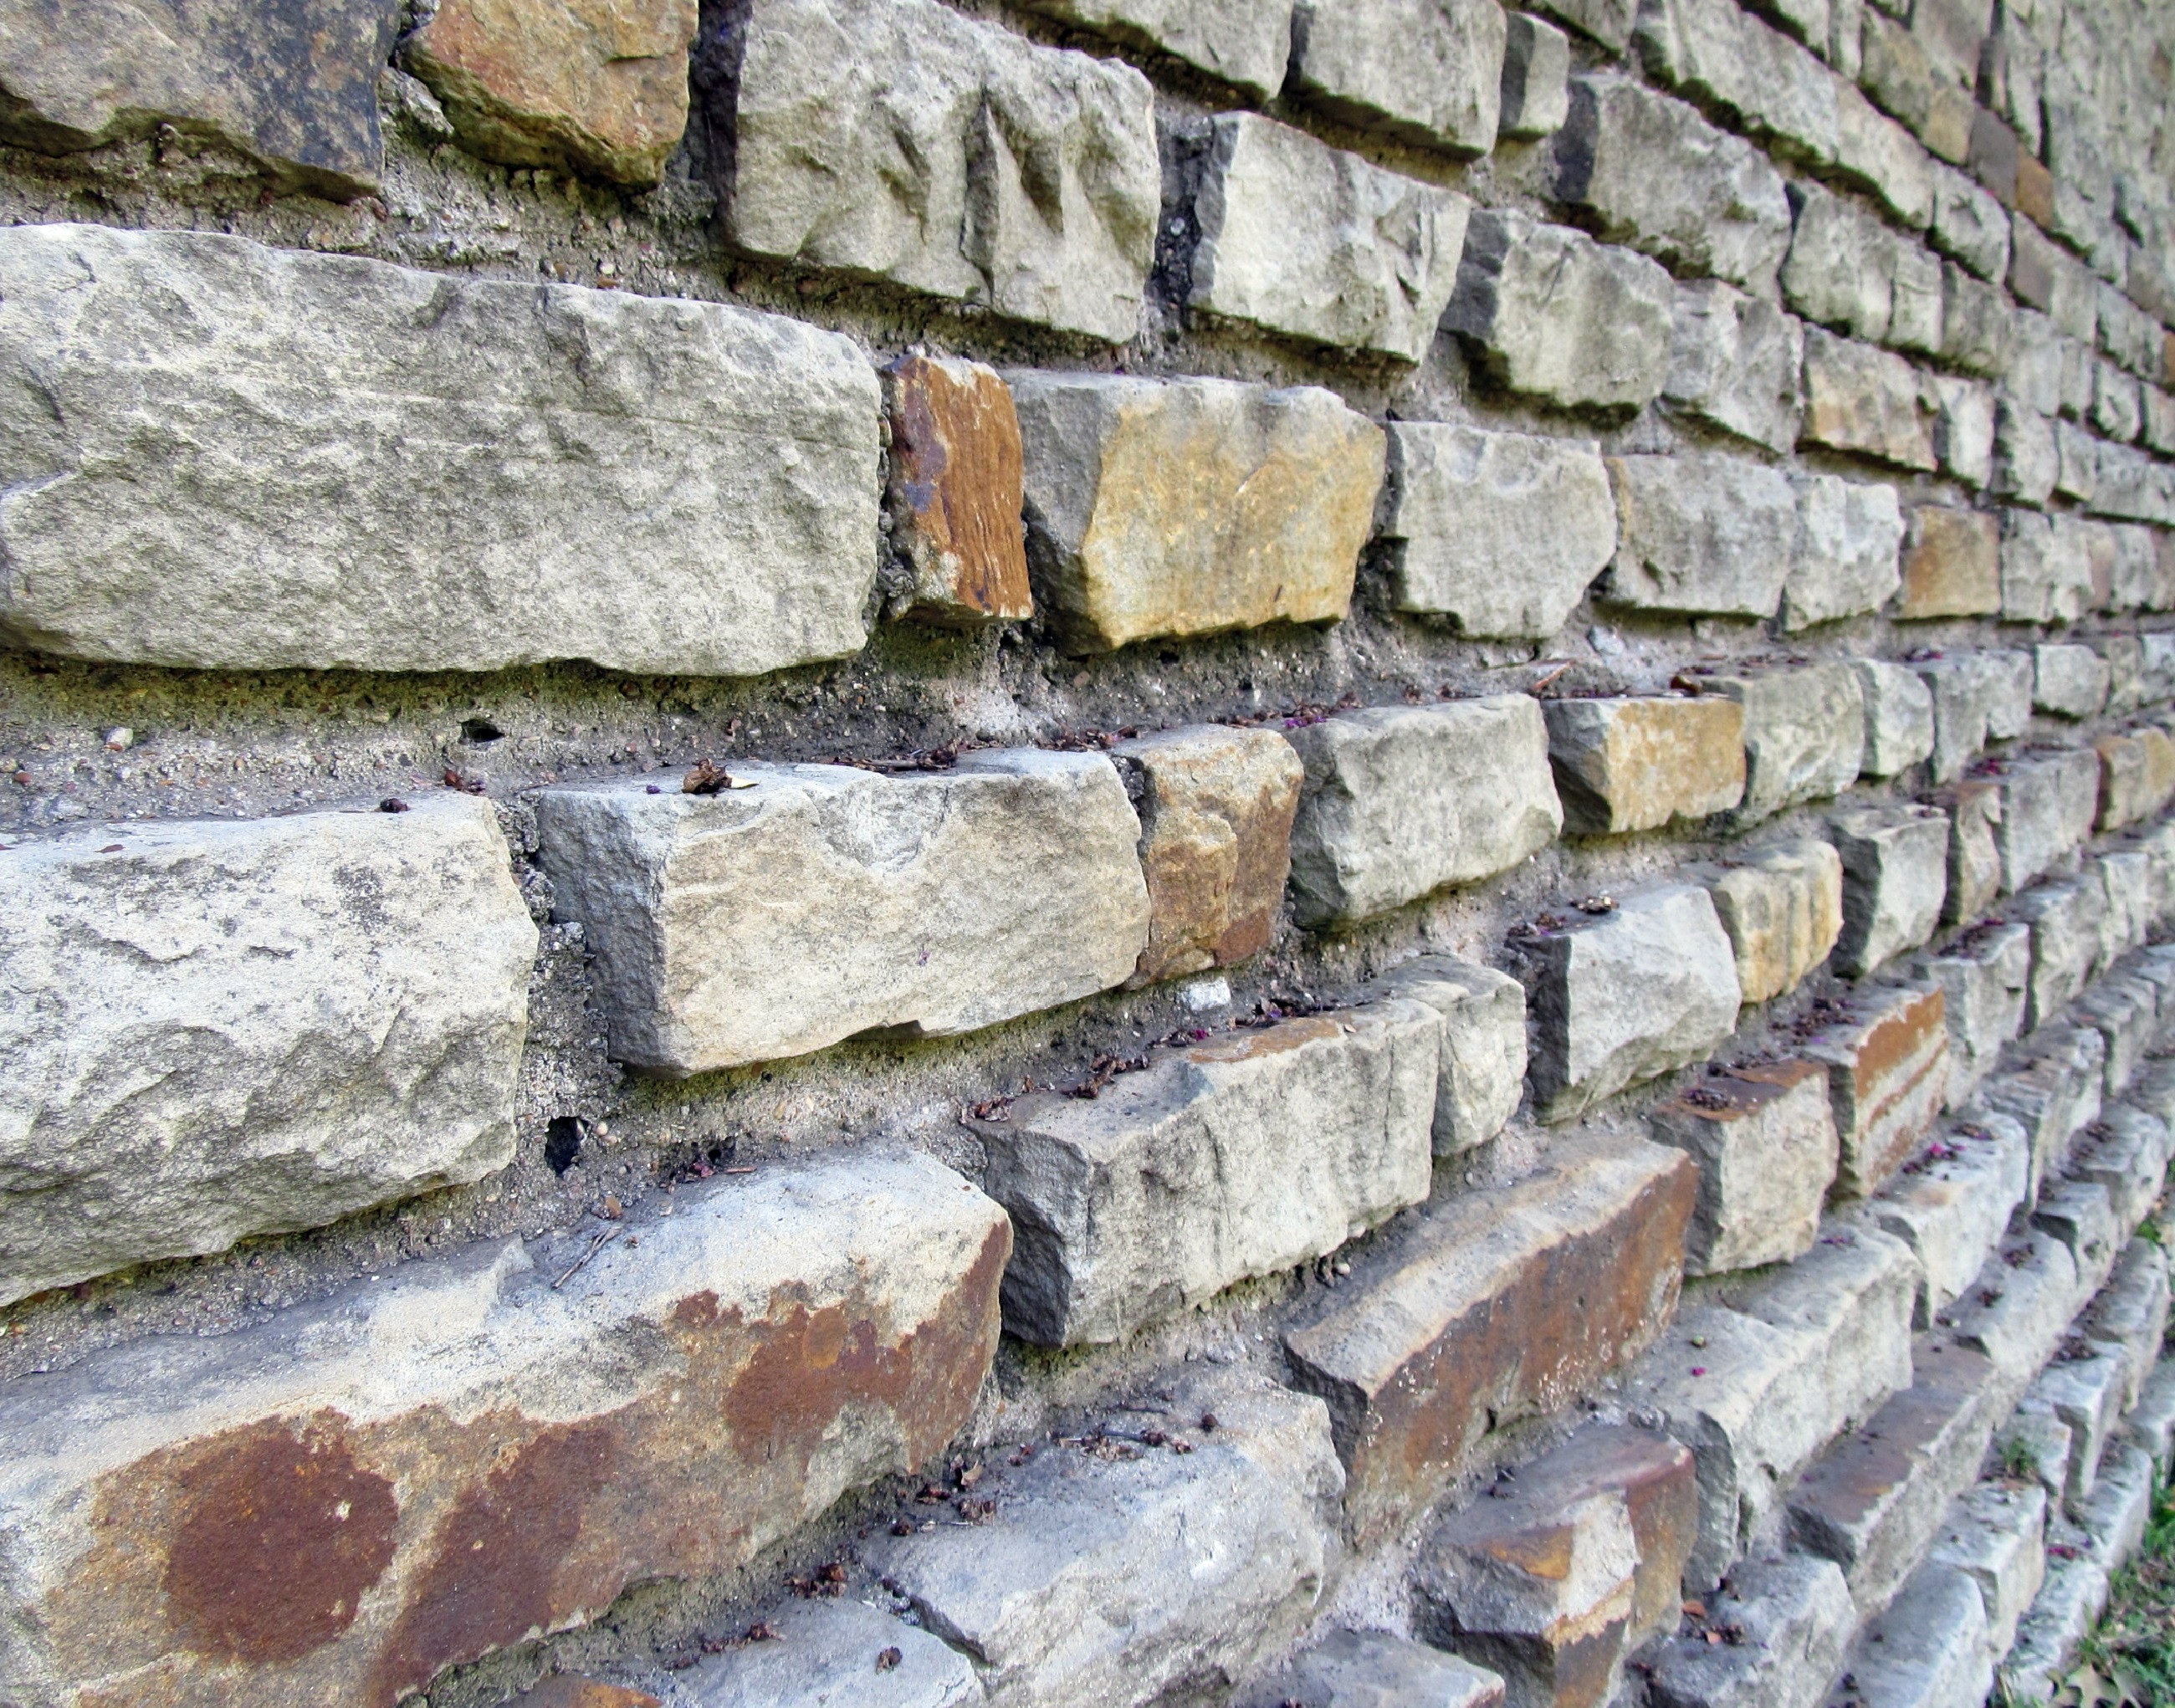
rock, architecture, structure, wood, house, texture, building, home, wall, stone, construction, pattern, red, rough, exterior, stone wall, brick, material, brick wall, weathered, landscaping, cement, mortar, bricks, retaining wall, brickwork, masonry